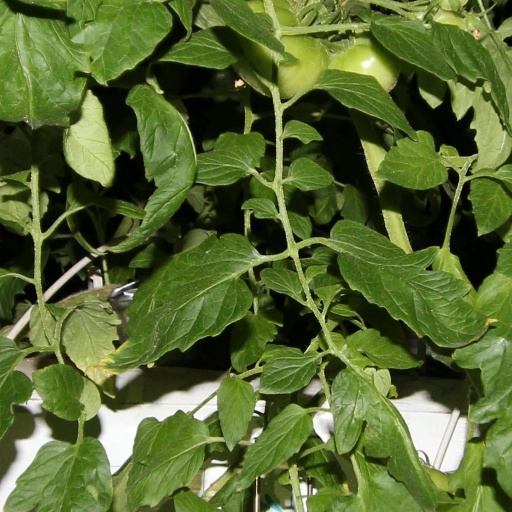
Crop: tomato